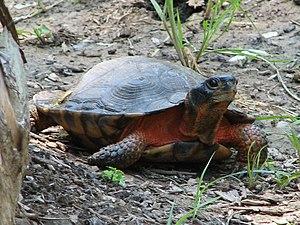
Glyptemys insculpta, la Tortue des bois, est une espèce de tortue de la famille des Emydidae, endémique de l'Amérique du Nord. Sa carapace peut atteindre de 14 à 20 cm de long et présente des motifs pyramidaux en relief sur le dessus. Son allure générale est assez semblable à celle de sa cousine la Tortue de Muhlenberg − seule autre membre du genre Glyptemys − ainsi qu'aux proches Clemmys guttata et Emys blandingii.
Le parc de la Gatineau est un parc fédéral canadien situé dans la région de l'Outaouais, au Québec. D'une superficie de 361,31 km², il se trouve à l'ouest de la rivière Gatineau sur le territoire de la ville de Gatineau et des municipalités de Chelsea, La Pêche et Pontiac. Fondé en 1938 et administré par la Commission de la capitale nationale du Canada, il est le seul parc fédéral qui n'est pas géré par Parcs Canada. Avec 1,7 million de visiteurs en 2000, il s'agit aussi du parc le plus visité du Québec.